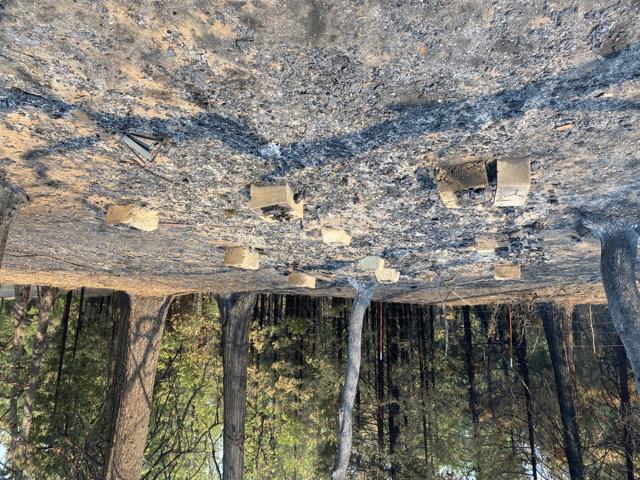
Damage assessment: destroyed